Haddinnet

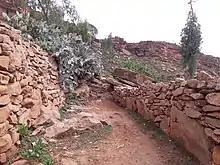
Footpath in Azef

Most inhabitants are Orthodox Christians. The following churches are located in the "tabia":